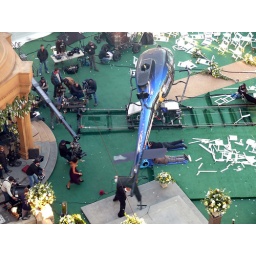
Fantastic Four movie shoot in Vancouver taken from my office window